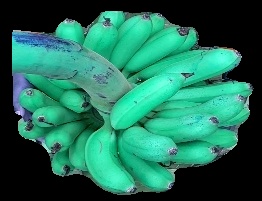
Variety: rasbale
Grade: grade1